North Country Cheviot

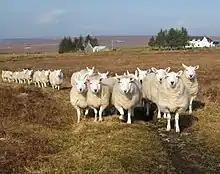
North Country Cheviots

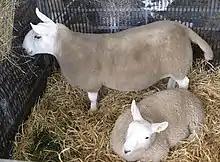
North Country Cheviot ewe and lamb

North Country Cheviot is a common breed of sheep raised mainly for meat production. Originated from Scotland.